Eglinton Tournament

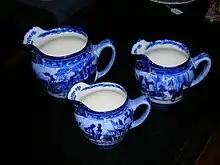
A set of commemorative jugs.

In 1838 Whig Prime Minister Lord Melbourne announced that the coronation of Queen Victoria would not include the traditional medieval-style banquet in Westminster Hall. Seeking to disempower the monarchy in particular and romantic ideology and politics in general was a normal activity for the Whig party, so, in the face of recession, the more obviously anachronistic parts of the coronation celebrations would be considered an extravagance. Furthermore, memories of embarrassing mishap at George IV's Westminster Hall banquet were still fresh; uproar having resulted when, at the end of the proceedings, people tried to obtain valuable tableware as souvenirs. King William IV had cancelled his banquet to prevent a repeat. Although there was some popular support for government refusal to hold the traditional event, there were "many complaints and various public struggles, as well as on the part of the antiquaries, as on that of the tradesmen of the metropolis". Critics referred to Victoria's slimmed-down coronation scornfully as "The Penny Crowning". Despite attempts to achieve economies, contemporary accounts point out that Victoria's coronation in fact cost £20,000 more than that of George IV. Nevertheless, her coronation did feature an innovation: the procession from the palace to Westminster Abbey, which was very popular.